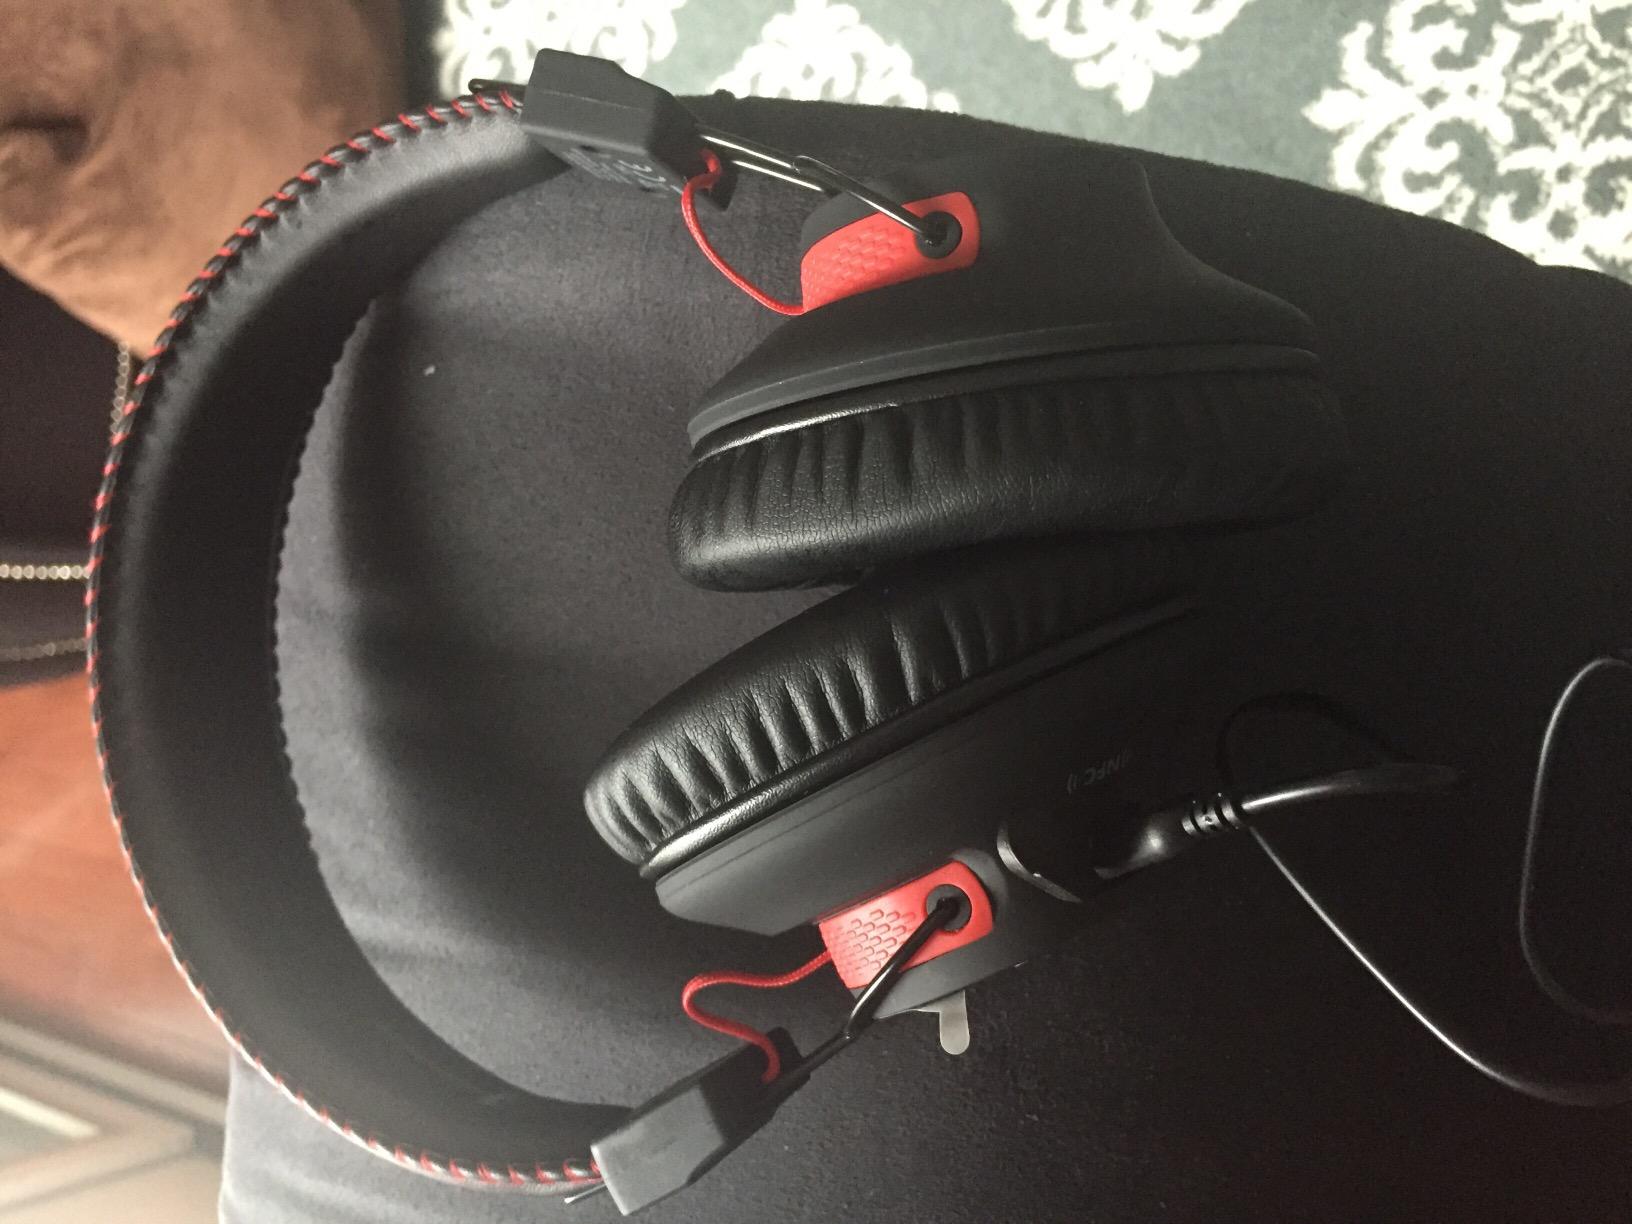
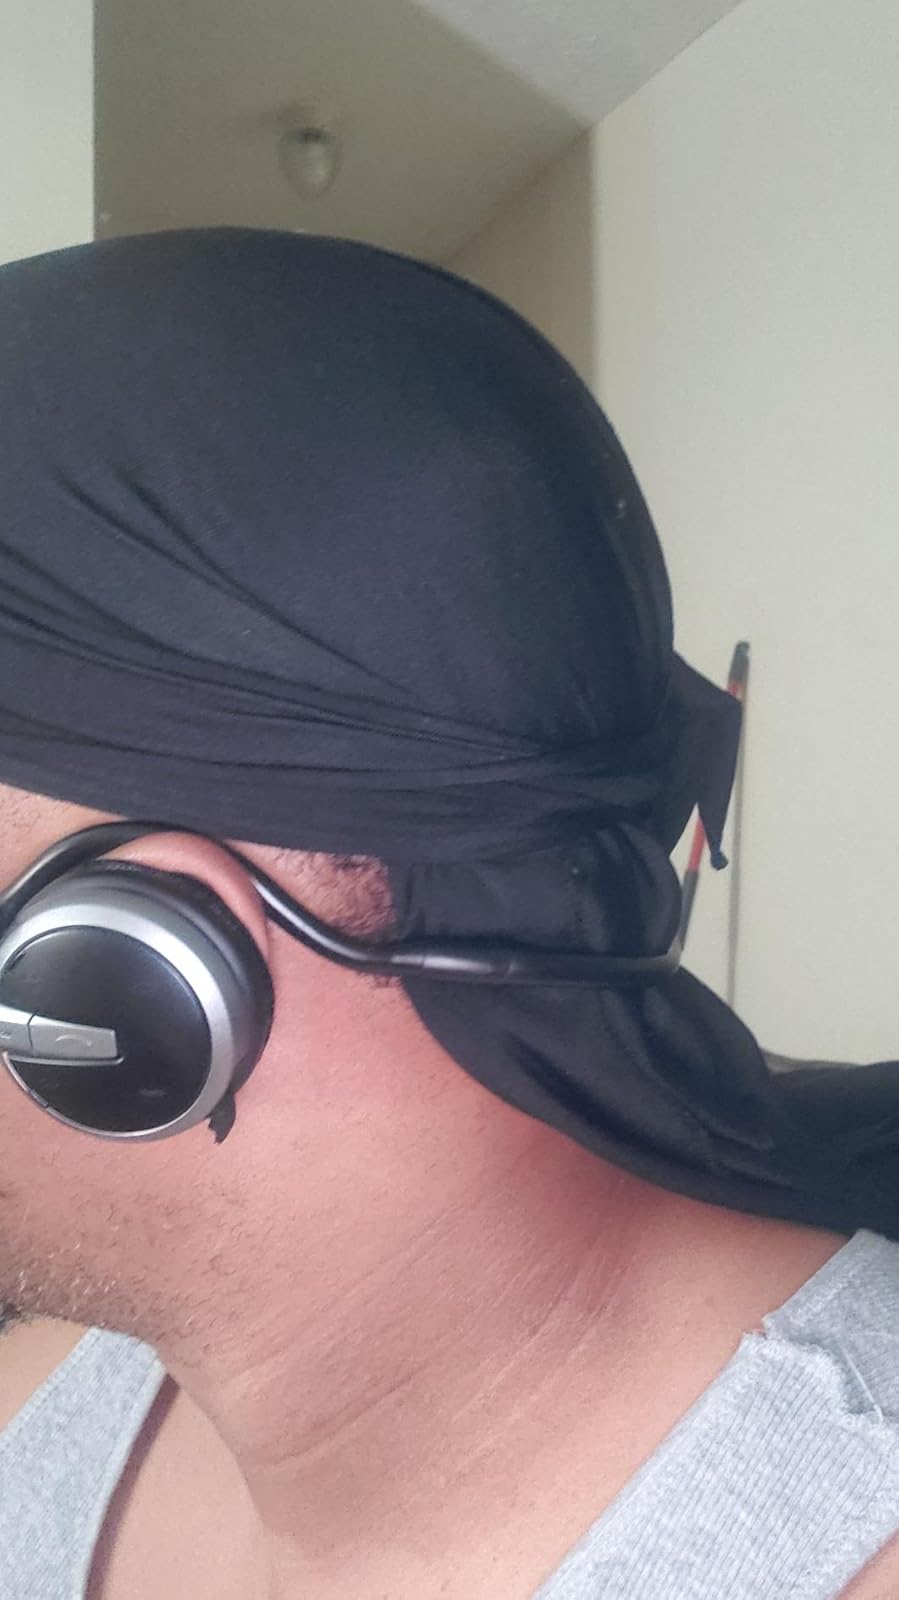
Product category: headphones
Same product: no